Griffon Aerospace

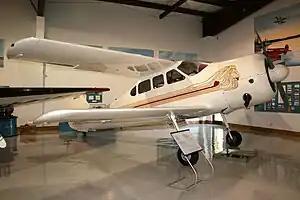
A Lionheart on display at the Beechcraft Heritage Museum in Tullahoma, Tennessee, US

Established in 1995 by Larry French, the company was formed to design, develop, and manufacture a manned composite kit aircraft.